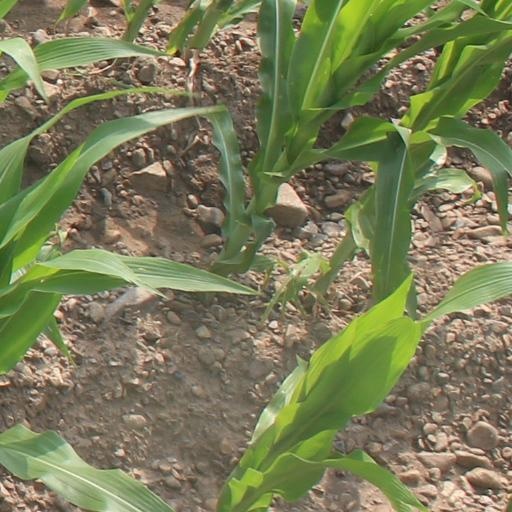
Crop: maize; corn